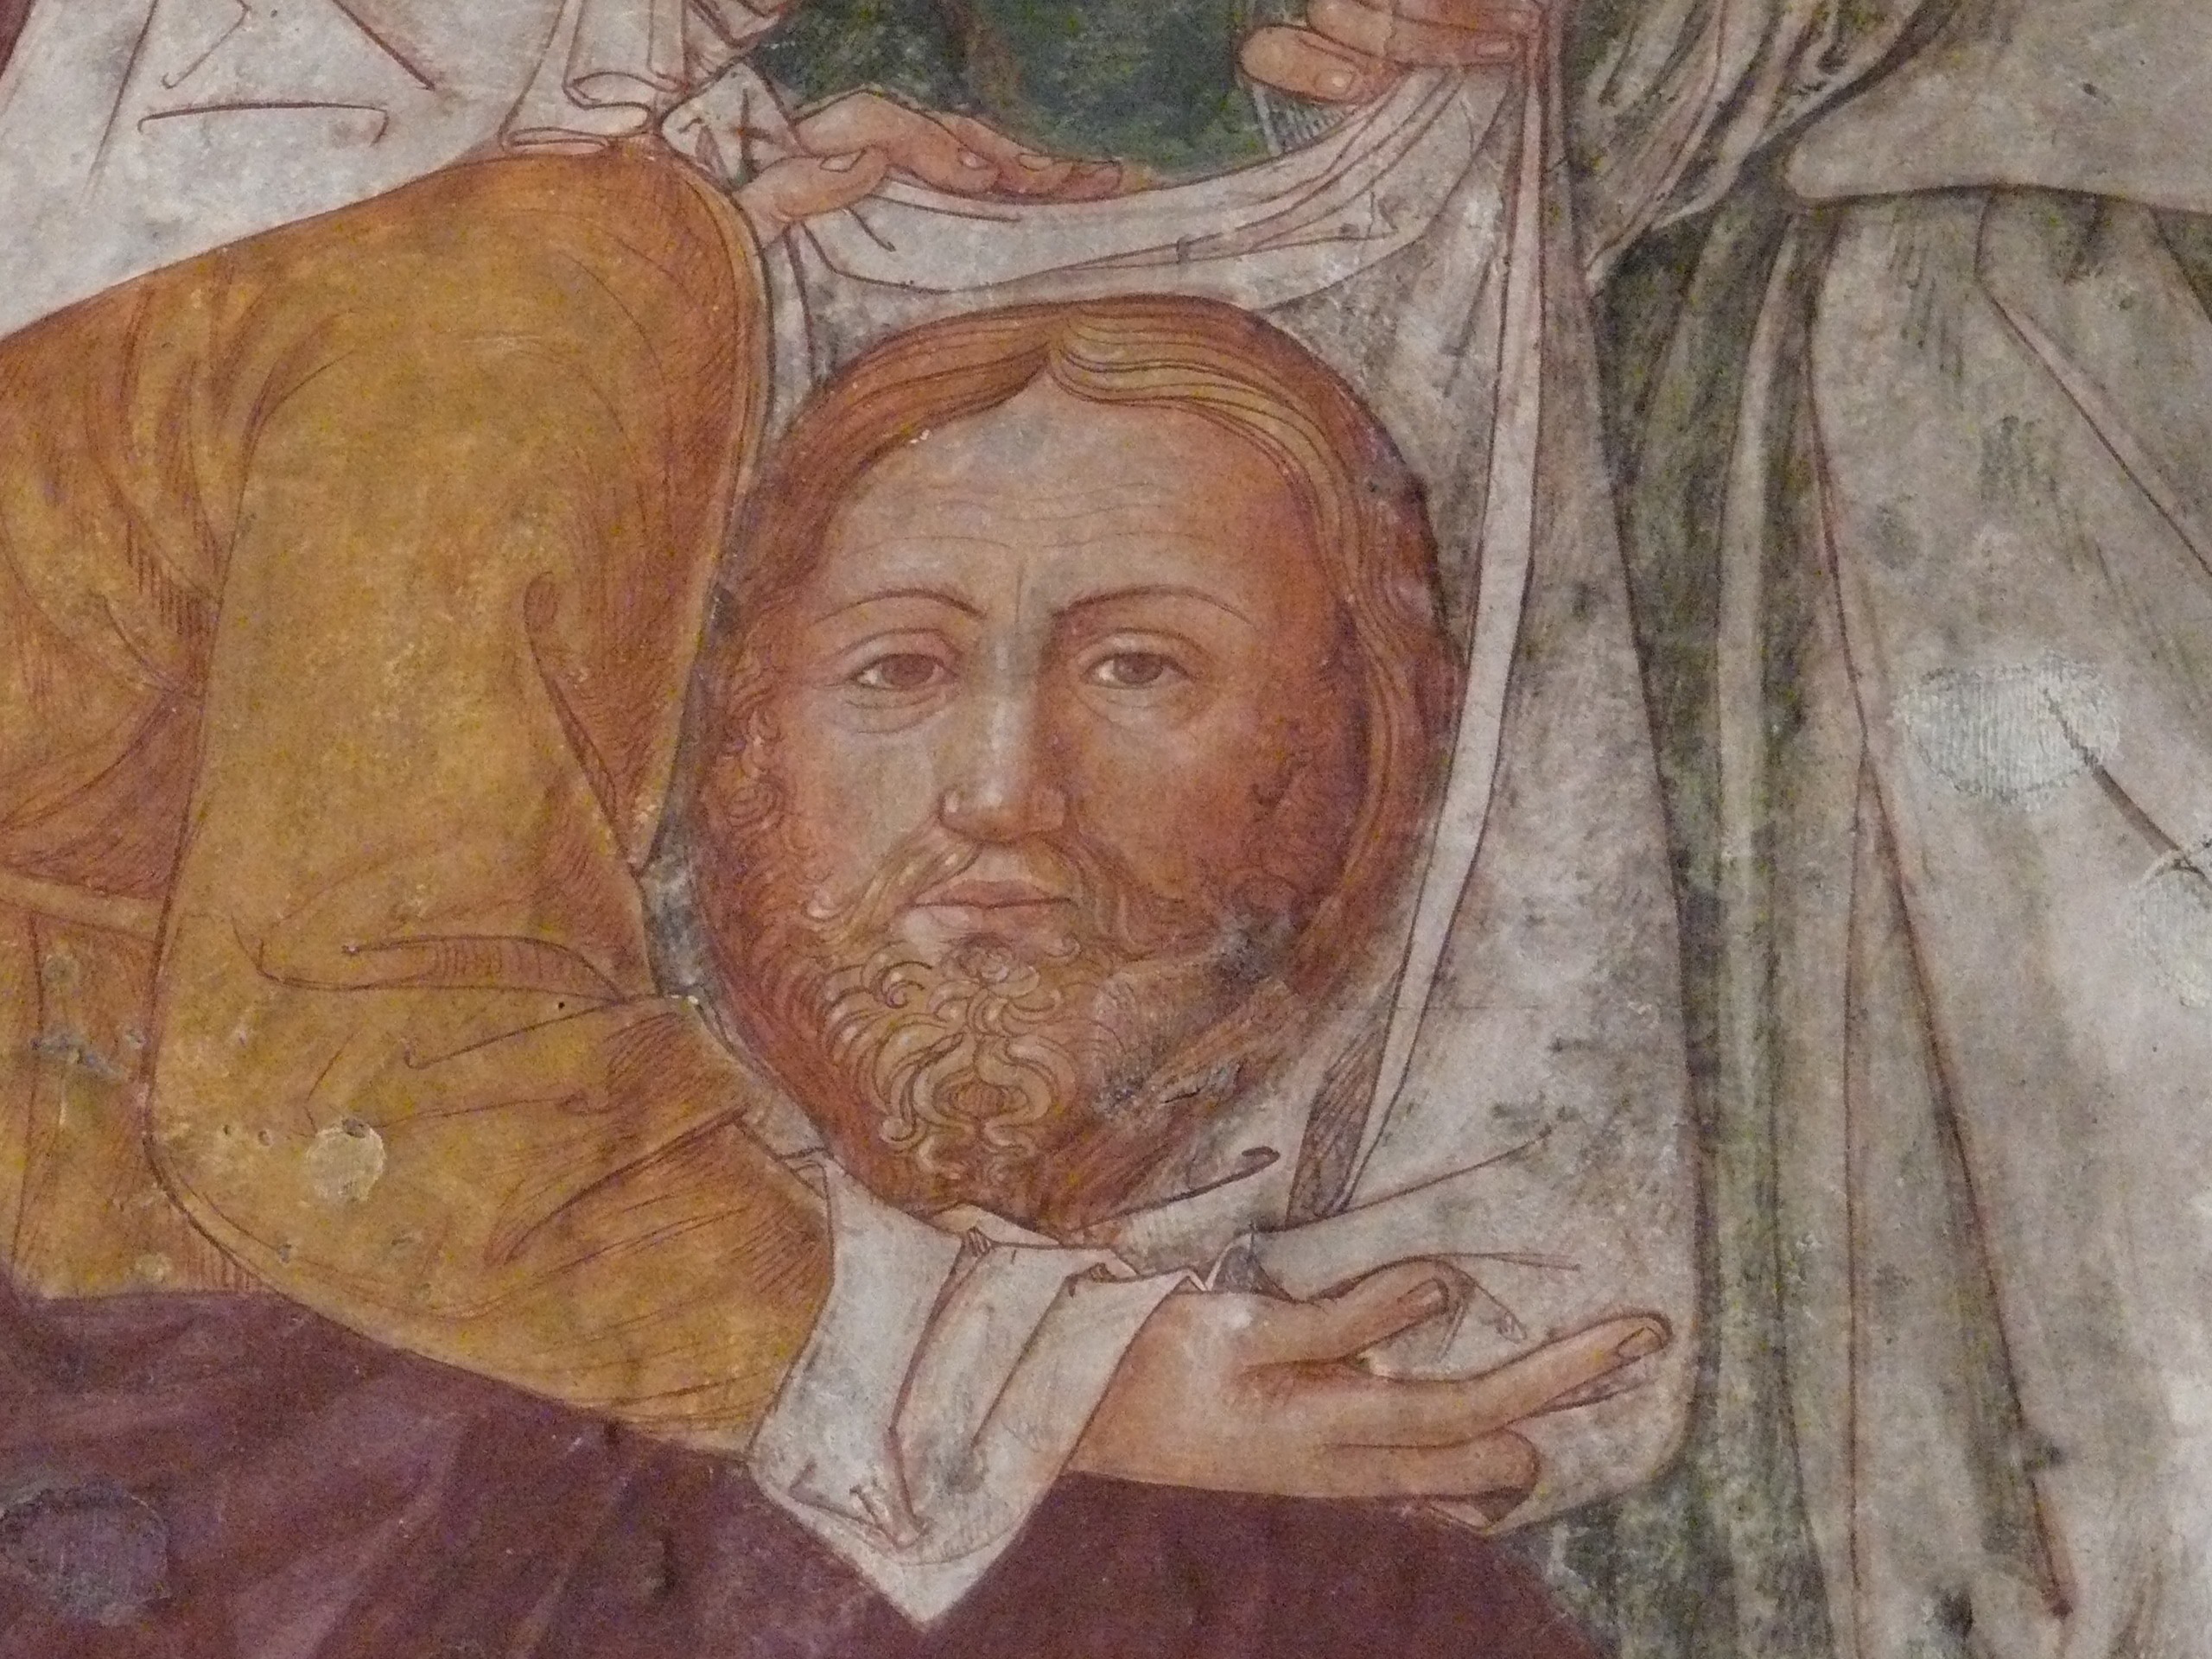
portrait, church, painting, art, sketch, drawing, fresco, carving, impressionist, friuli, ancient history, figure drawing, provesano